Papal primacy

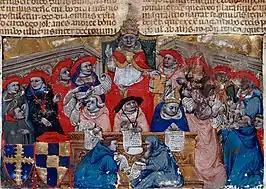
Boniface VIII and his cardinals. Illustration of a 14th-century edition of the Decretals.

Papal primacy, also known as the primacy of the bishop of Rome, is an ecclesiological doctrine in the Catholic Church concerning the respect and authority that is due to the pope from other bishops and their episcopal sees. While the doctrine is accepted at a fundamental level by both the Catholic Church (Eastern and Western) and the Eastern Orthodox Church, the two disagree on the nature of primacy.